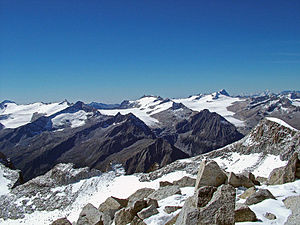
Adamello
Adamello set fra Presanella
Adamello eller Adamello-Presanella er en 3000-3500 meter høj bjergkæde i den sydlige rand af de italienske Alper. Det er en del af de Sydlige kalkalper og ligger i provinserne Trento og Brescia. Navnet på bjergkæden henviser til de to højeste toppe, Adamello og Presanella.